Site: brandenburg
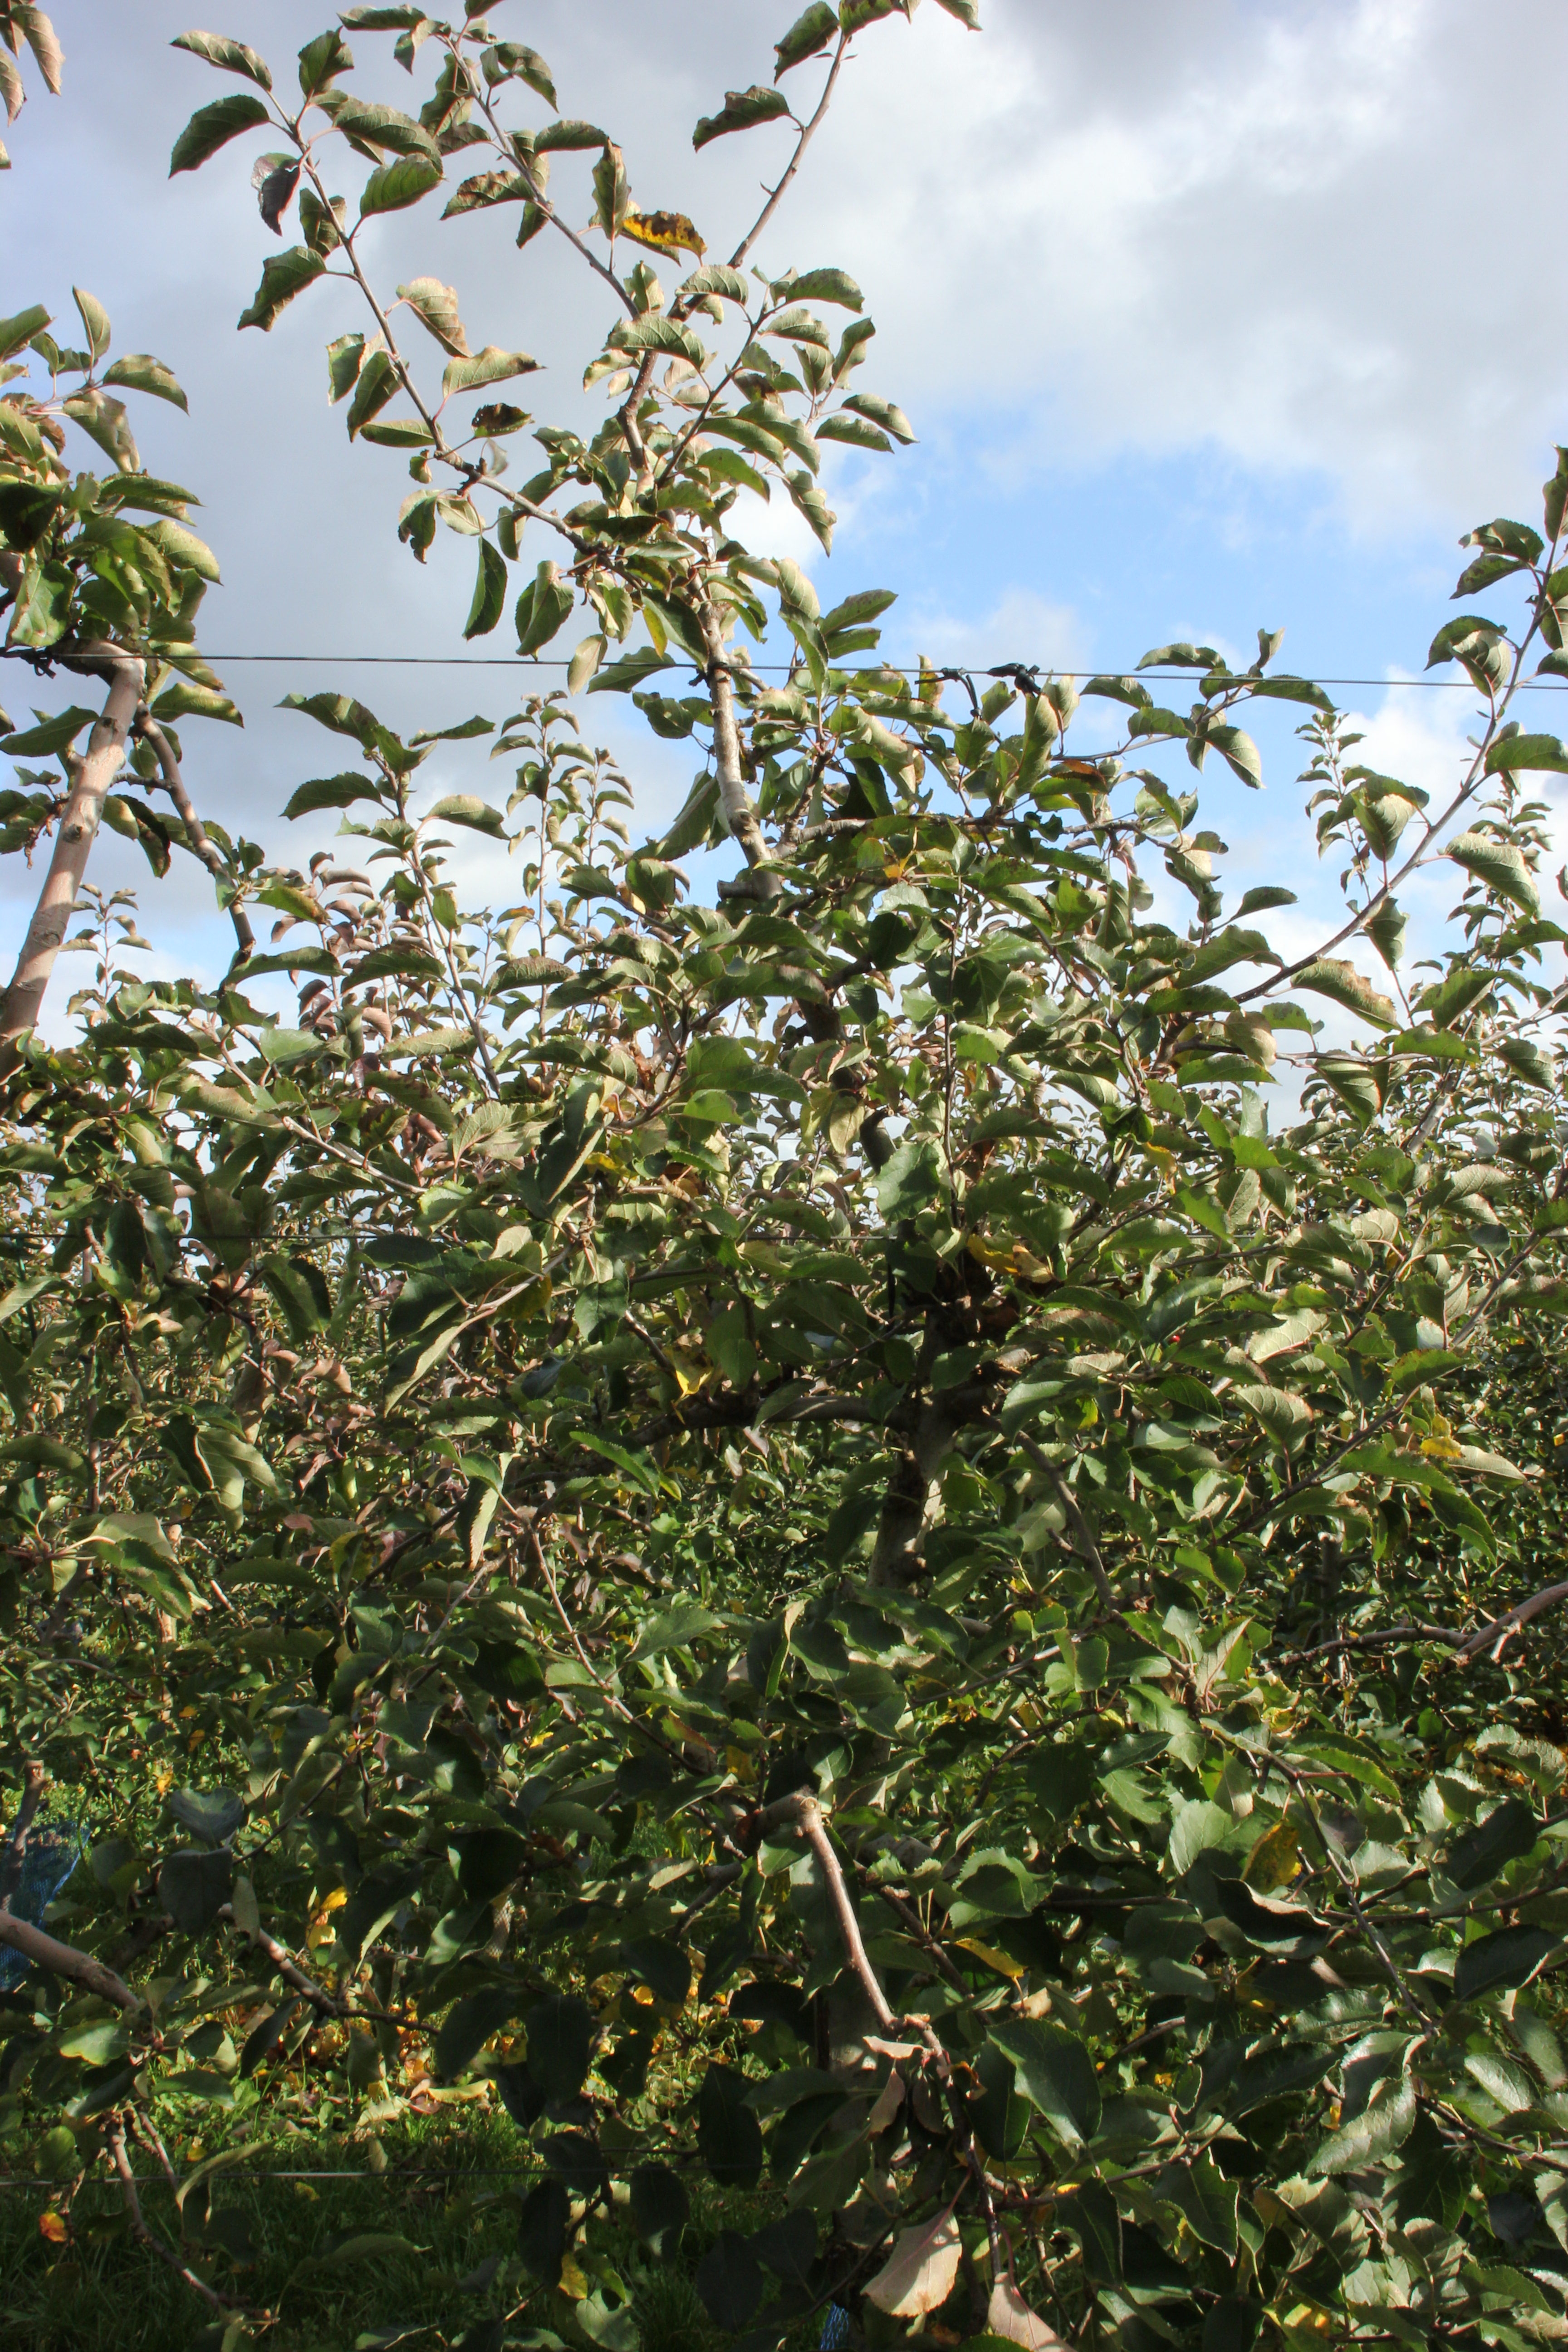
Growth stage (BBCH 91): Senescence, beginning of dormancy